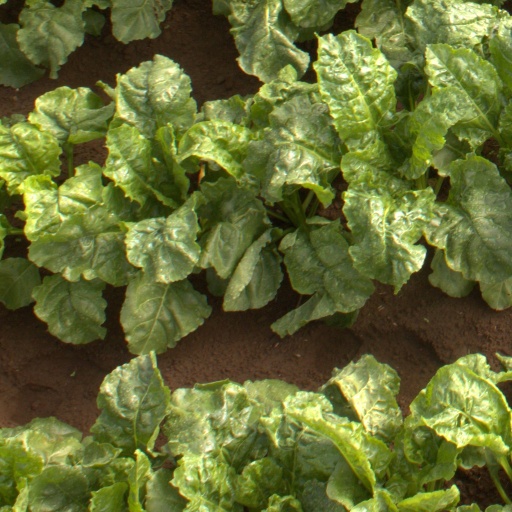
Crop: sugar beet